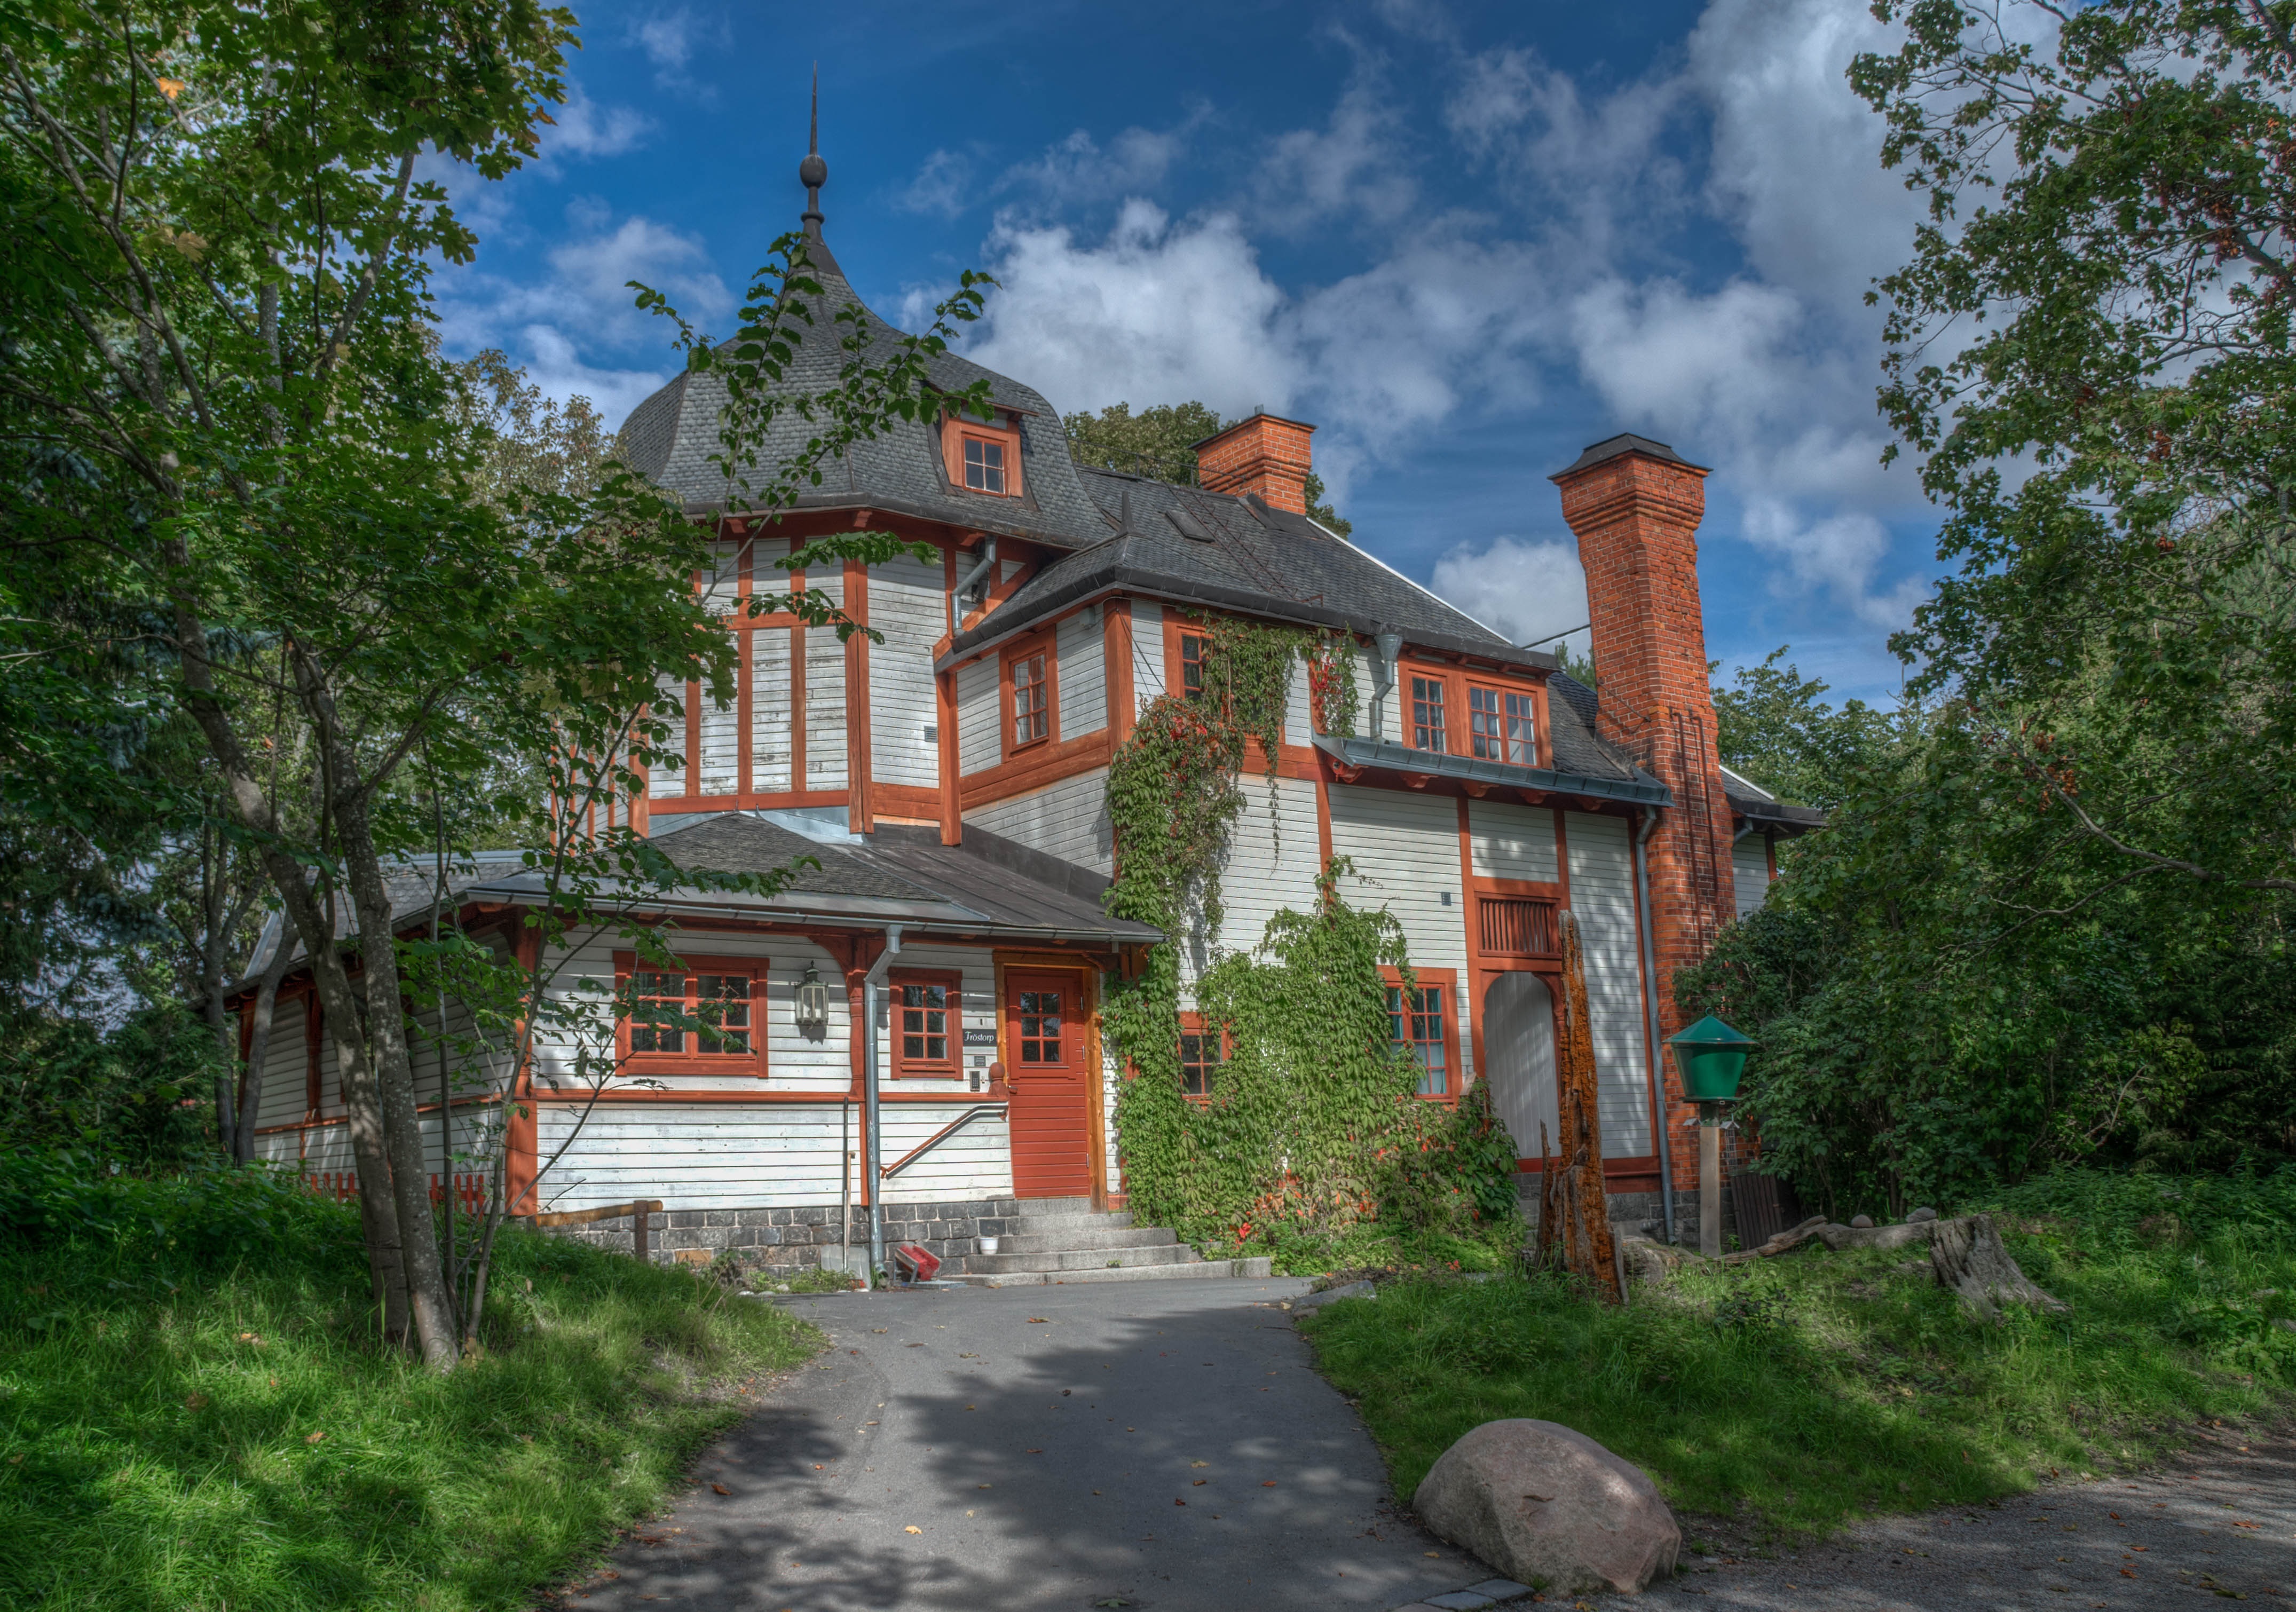
landscape, nature, architecture, countryside, mansion, house, building, home, village, rural, museum, cottage, property, historic, outdoors, sweden, wooden, estate, stockholm, traditional, skansen, real estate, residential area